Fry's Army

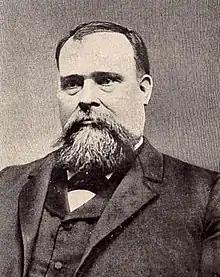
Texas Governor "Big Jim" Hogg deescalated the situation when Fry's Army was sidetracked in the Texas desert, making possible their departure from the state by rail.

Fry initially attempted to garner the support of the Southern Pacific Railroad for his effort in the form of provision of free railroad passage. The railroad unsurprisingly refused this request and on March 16, 1894, Fry and a reduced force of 600 disciplined supporters set out on foot to make the several thousand mile trek from Los Angeles on the west coast to Washington, DC on the east. The group seized a Southern Pacific train at Ontario, California and proceeded with it some 20 miles eastward to Colton, California, where several thousand pounds of hardtack, bacon, and beans were gathered by sympathizers.